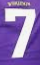
Number: 7